Yesterday's Dreams (song)

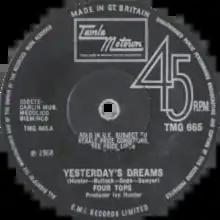
Solid center variant of the UK single

"Yesterday's Dreams" is a 1968 single recorded by The Four Tops for the Motown label. The song was written by Vernon Bullock, Jack Goga, Ivy Jo Hunter and Pam Sawyer. The single was one of the first the group released after the departure of Holland-Dozier-Holland, who had handled the majority of the Four Tops recordings prior to 1968. Released from the album of the same name, the song only became a modest hit on the US chart, peaking at #31 on Billboard's Best Selling Soul Singles chart and #49 on the Hot 100. Outside of the US, "Yesterday's Dreams" reached #23 in the UK.